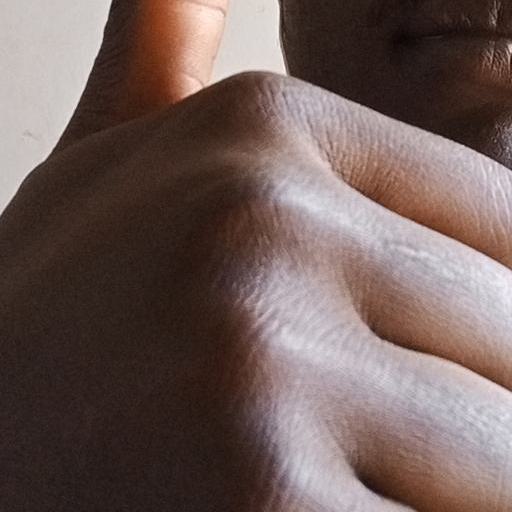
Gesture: like